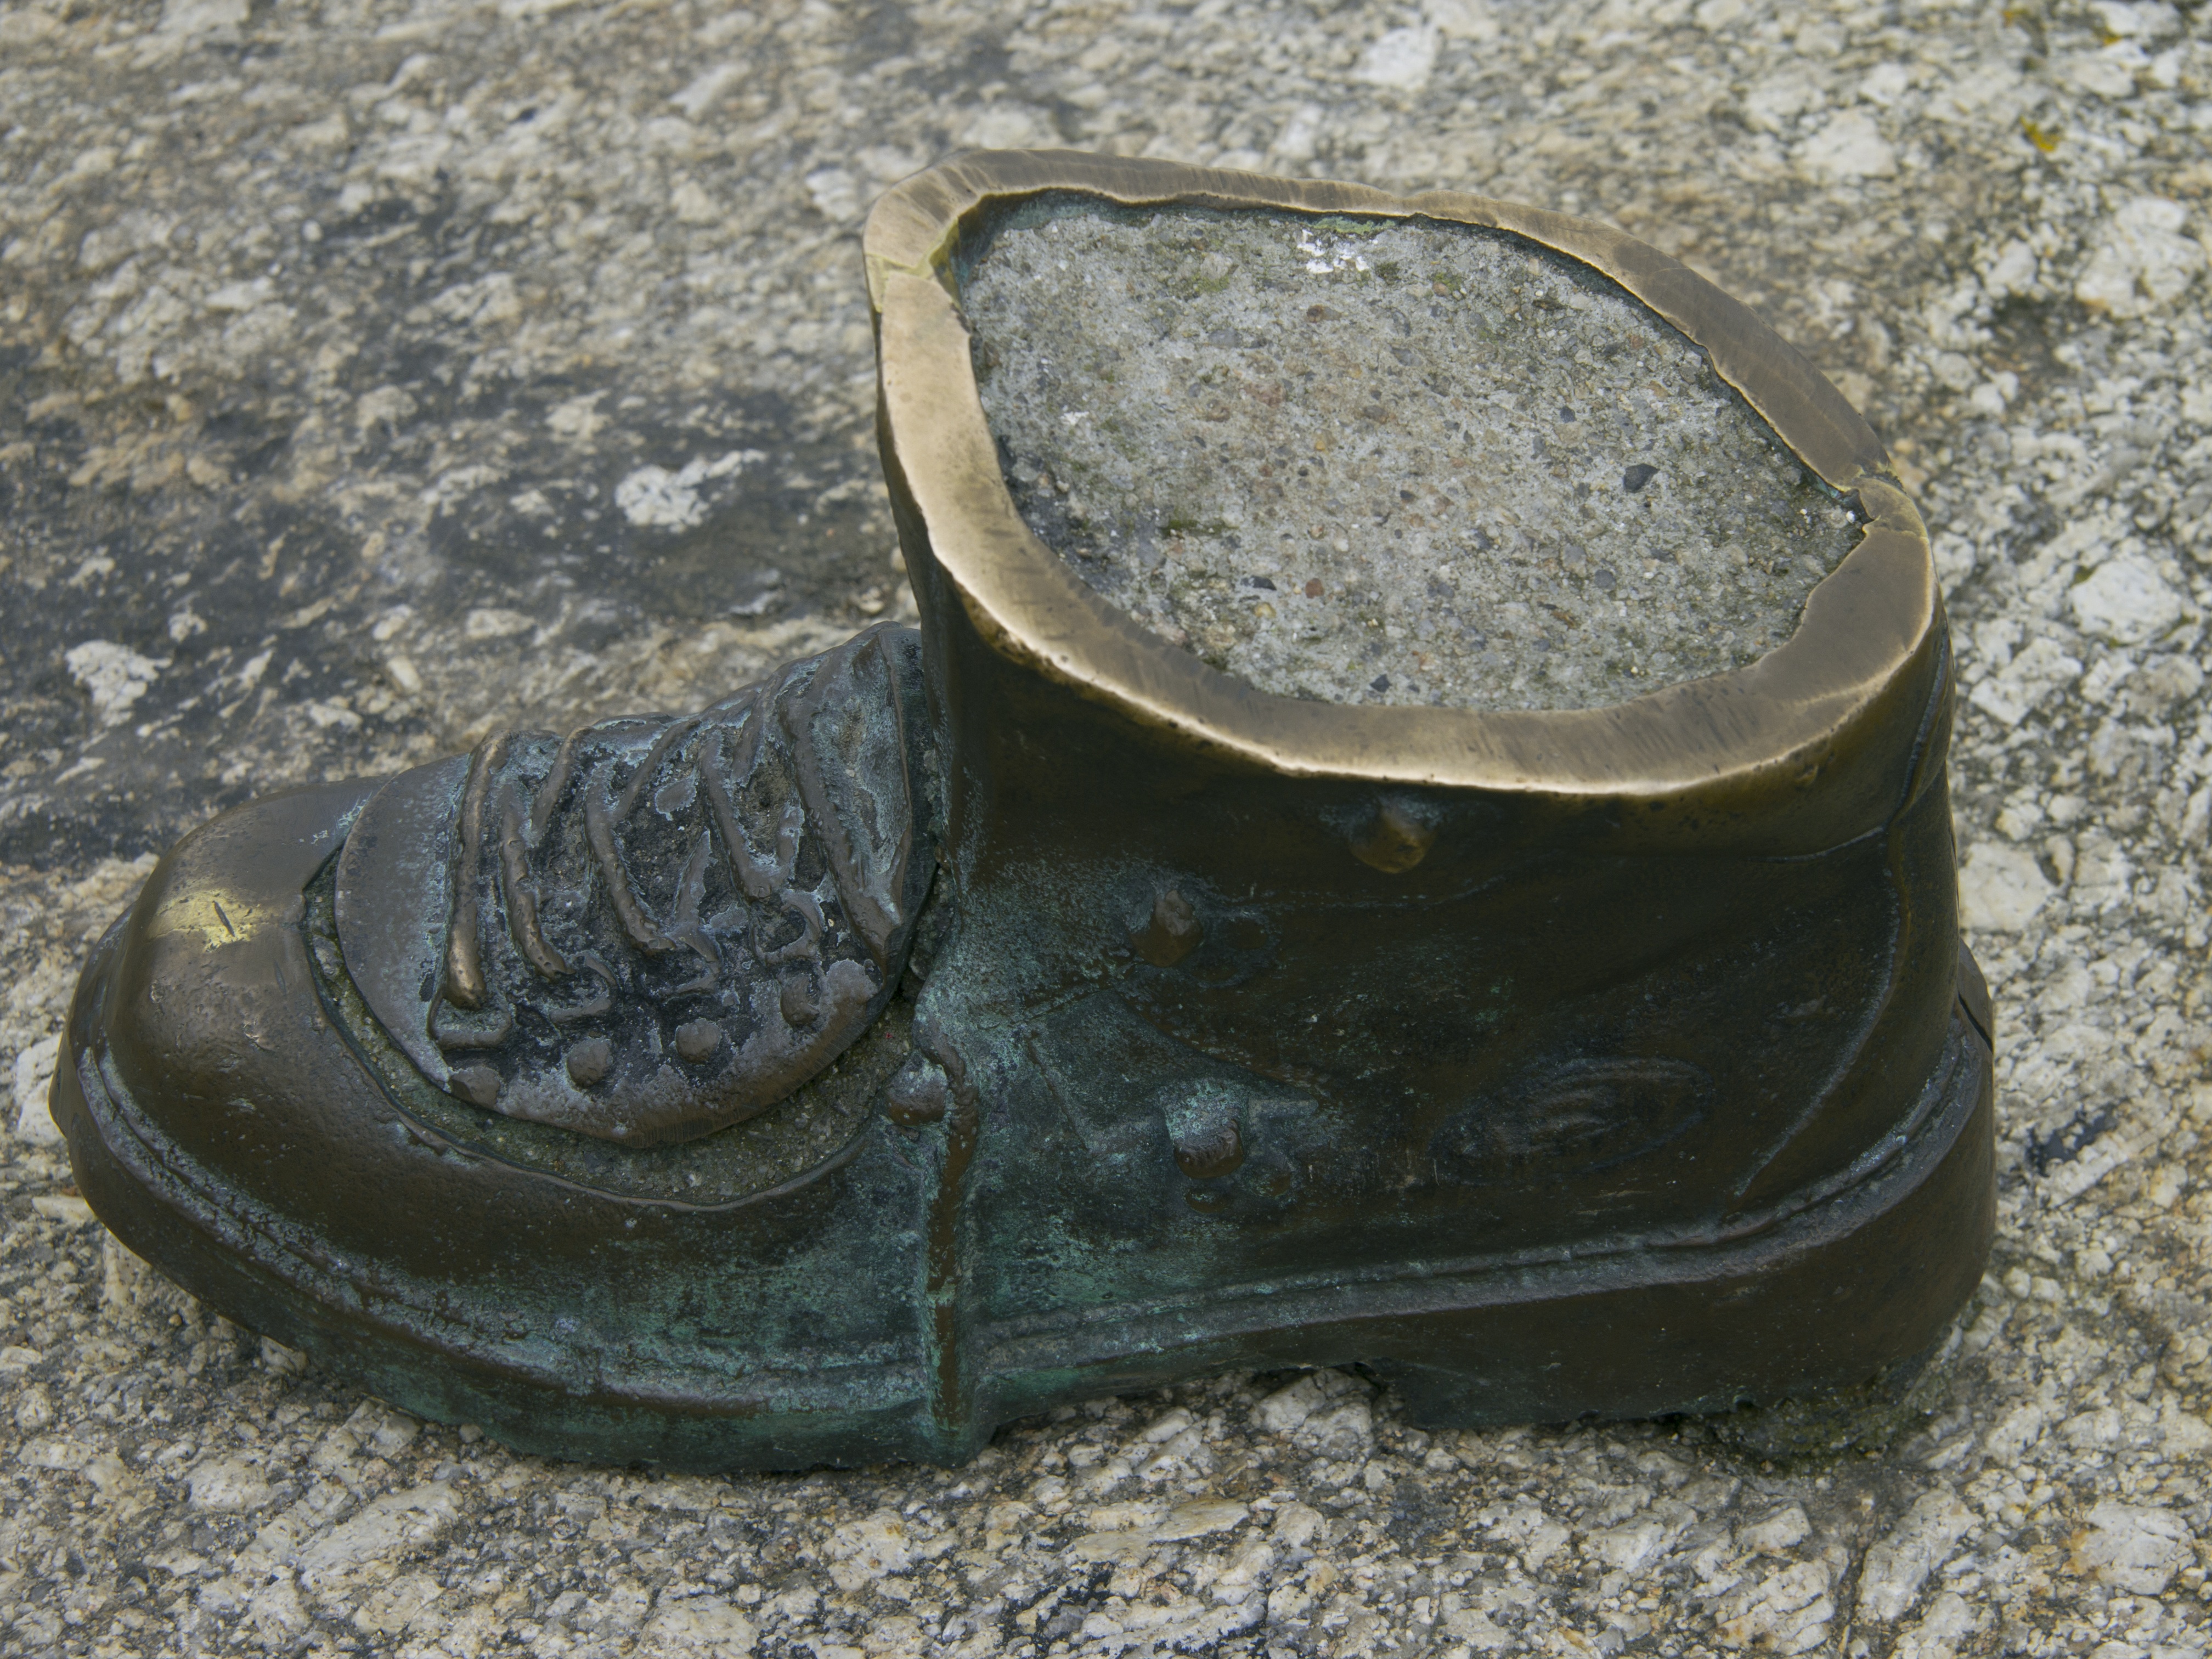
boot, material, footwear, iron, water feature, pilgrim, man made object, fenisterre